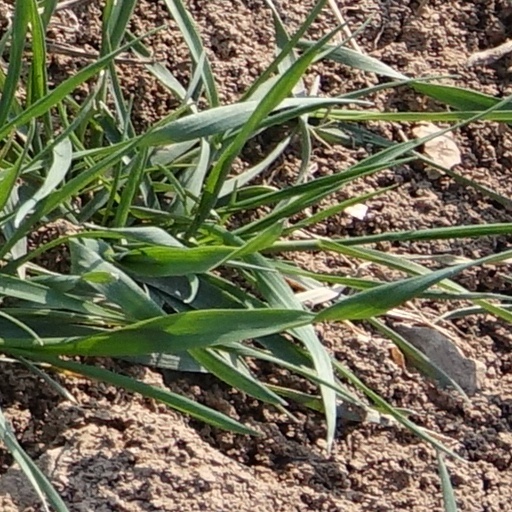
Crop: wheat